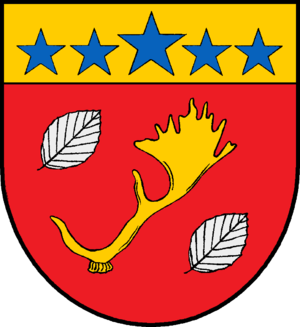
Manhagen est une commune allemande du Schleswig-Holstein, située dans l'arrondissement du Holstein-de-l'Est, à dix kilomètres au nord-est de la ville de Neustadt in Holstein. Manhagen est la commune la moins peuplée des sept communes de l'Amt Lensahn dont le siège est à Lensahn.